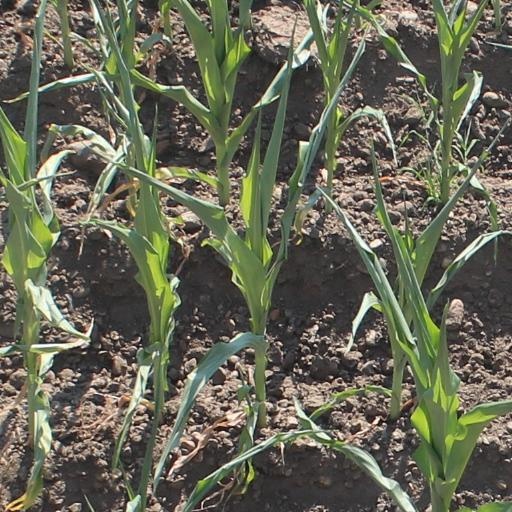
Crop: maize; corn